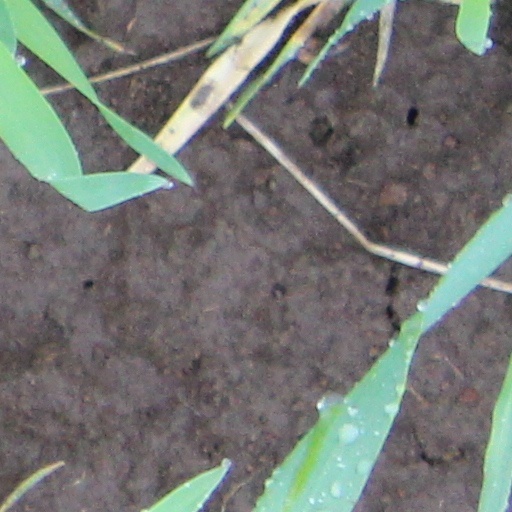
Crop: wheat